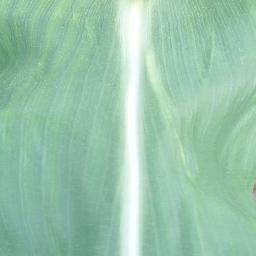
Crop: corn
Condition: (maize)_healthy